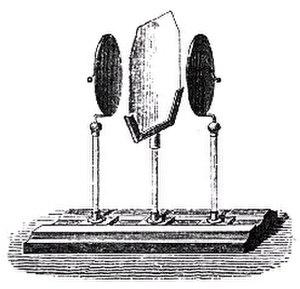
Gravure. Les deux armatures du condensateur son séparée par de l'air (diéléctrique), Les plaques métaliques peuvent être approchées et éloignées se qui permet de varier sa capacité et en faisait un outil de choix pour les étudiants du XIX et du début du XX.
La bouteille de Leyde est l'ancêtre du condensateur. Elle fut réalisée la première fois en 1745 par Ewald von Kleist et, indépendamment de Kleist, dans la ville de Leyde aux Pays-Bas par Pieter van Musschenbroek.